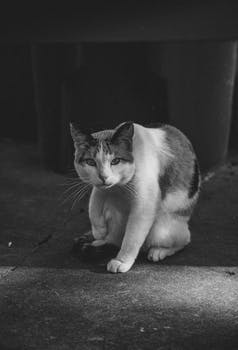
Label: No Watermark